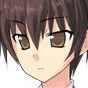
Portrait style: Anime Portrait